Yadamon

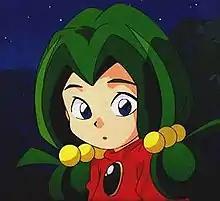
Yadamon

or Yadamon: Magical Dreamer is a 10-minute anime series created by Group TAC that originally ran between 24 August 1992 to 16 July 1993. The series was broadcast every weekday. In the 21-week first run, 110 episodes aired. A second series, with 60 episodes, aired in 1993 on NHK's Educational Channel. The characters were designed by . It stars Yadamon, a young and novice witch who flies by turning her hair into butterfly wings, rides a magical vacuum and has a talking manatee for a mentor.